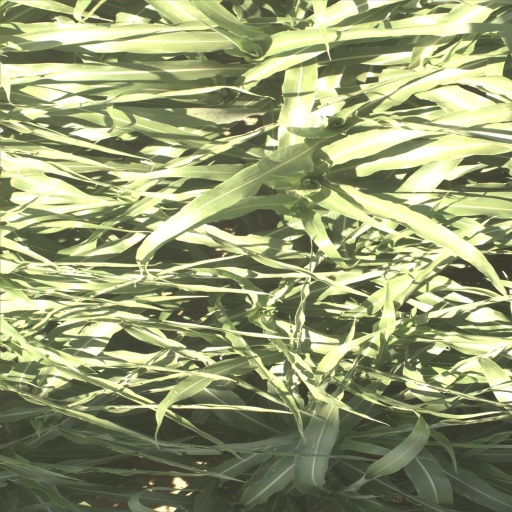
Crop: sorghum